Paracentesis

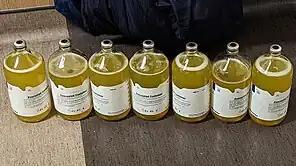
Ascitic fluid, 7 litres, drained during paracentesis

The ascitic white blood cell count can help determine if the ascites is infected. A count of 250 neutrophils per ml or higher is considered diagnostic for spontaneous bacterial peritonitis. Cultures of the fluid can be taken, but the yield is approximately 40% (72–90% if blood culture bottles are used). Empiric antibiotics are typically started when spontaneous bacterial peritonitis is highly suspected. A third-generation cephalosporin is typically started in these cases to cover the most common organisms, "E. coli" and "Klebsiella", in SBP.